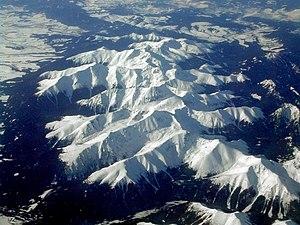
Le parc national des Tatras est le parc national le plus ancien de Slovaquie. Son territoire regroupe la chaine des Hautes Tatras, des Belianske Tatras et des Tatras occidentales.
Les Tatras occidentales sont une chaîne de montagnes constituant avec les Tatras orientales, la chaîne des Tatras qui s'étend dans le nord du massif des Carpates. Le sommet le plus haut est le mont Bystrá qui culmine à 2 248,4 m d'altitude.